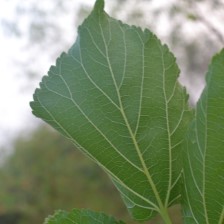
Variety: ChiangMaiBuriram60